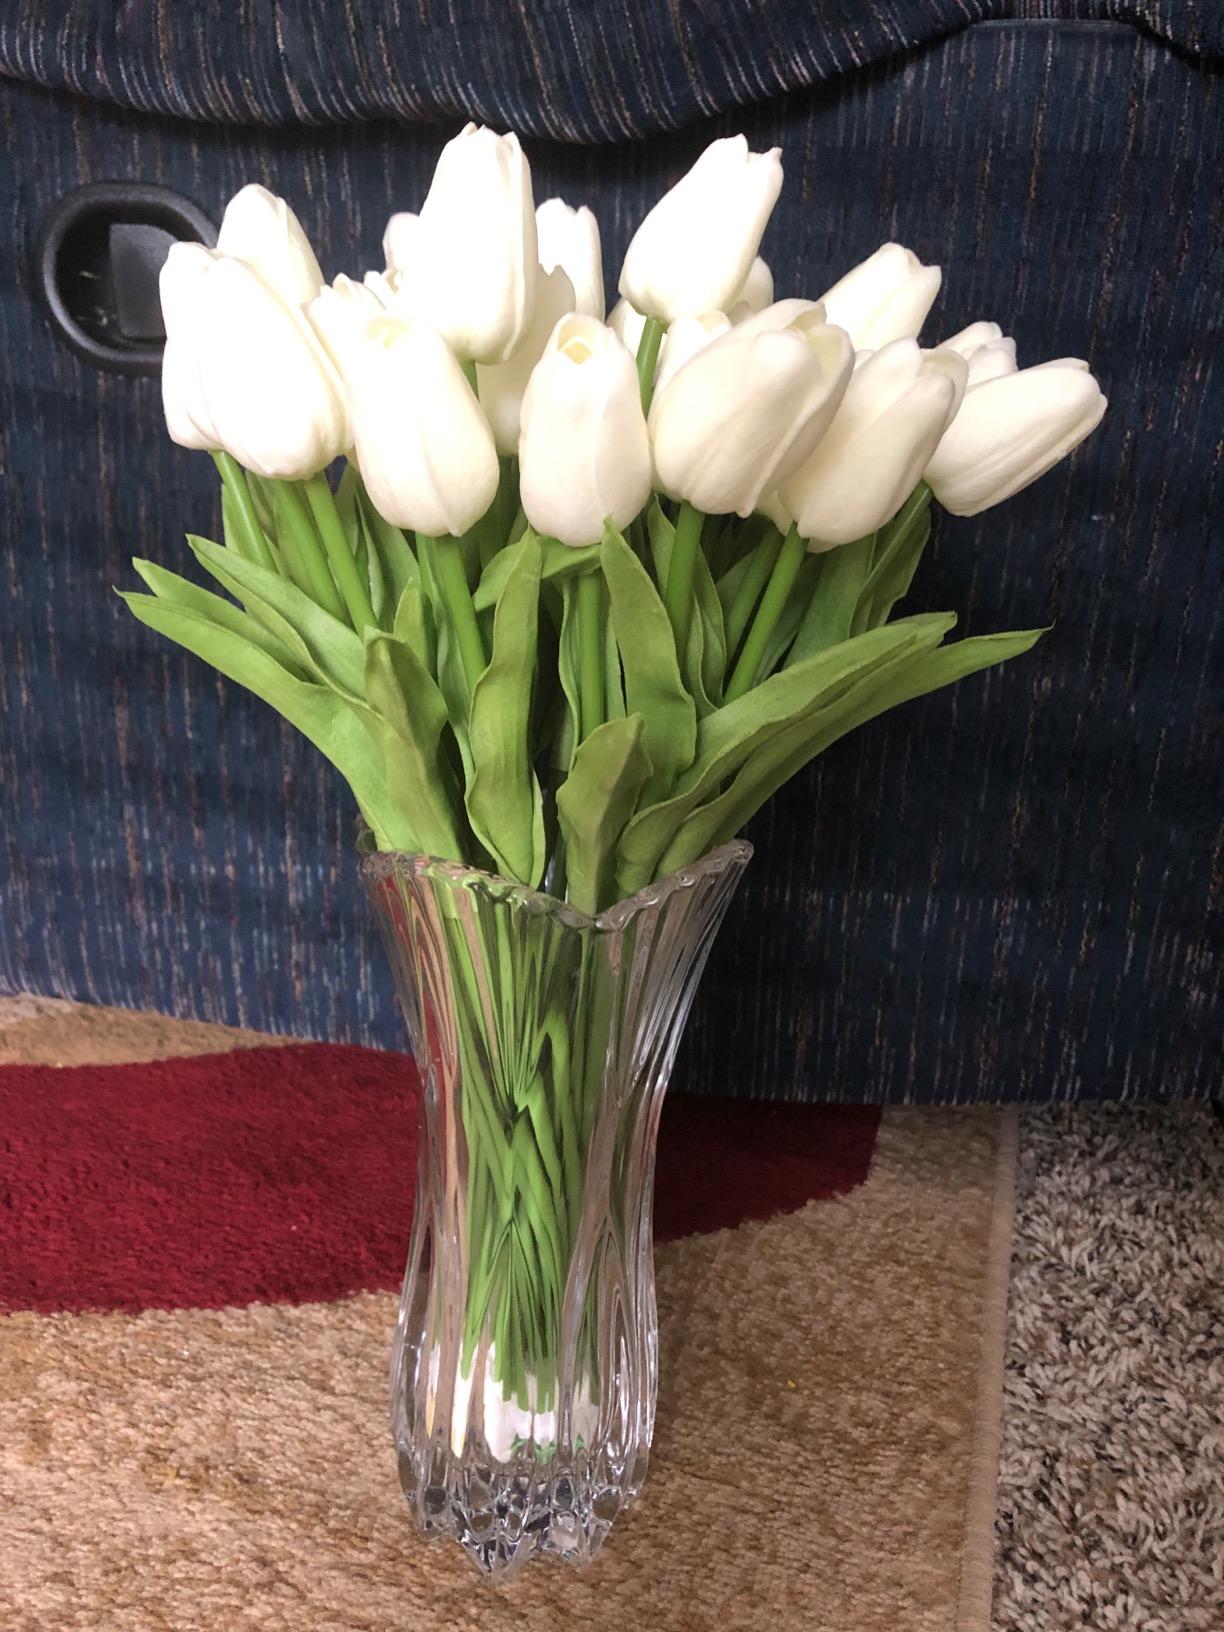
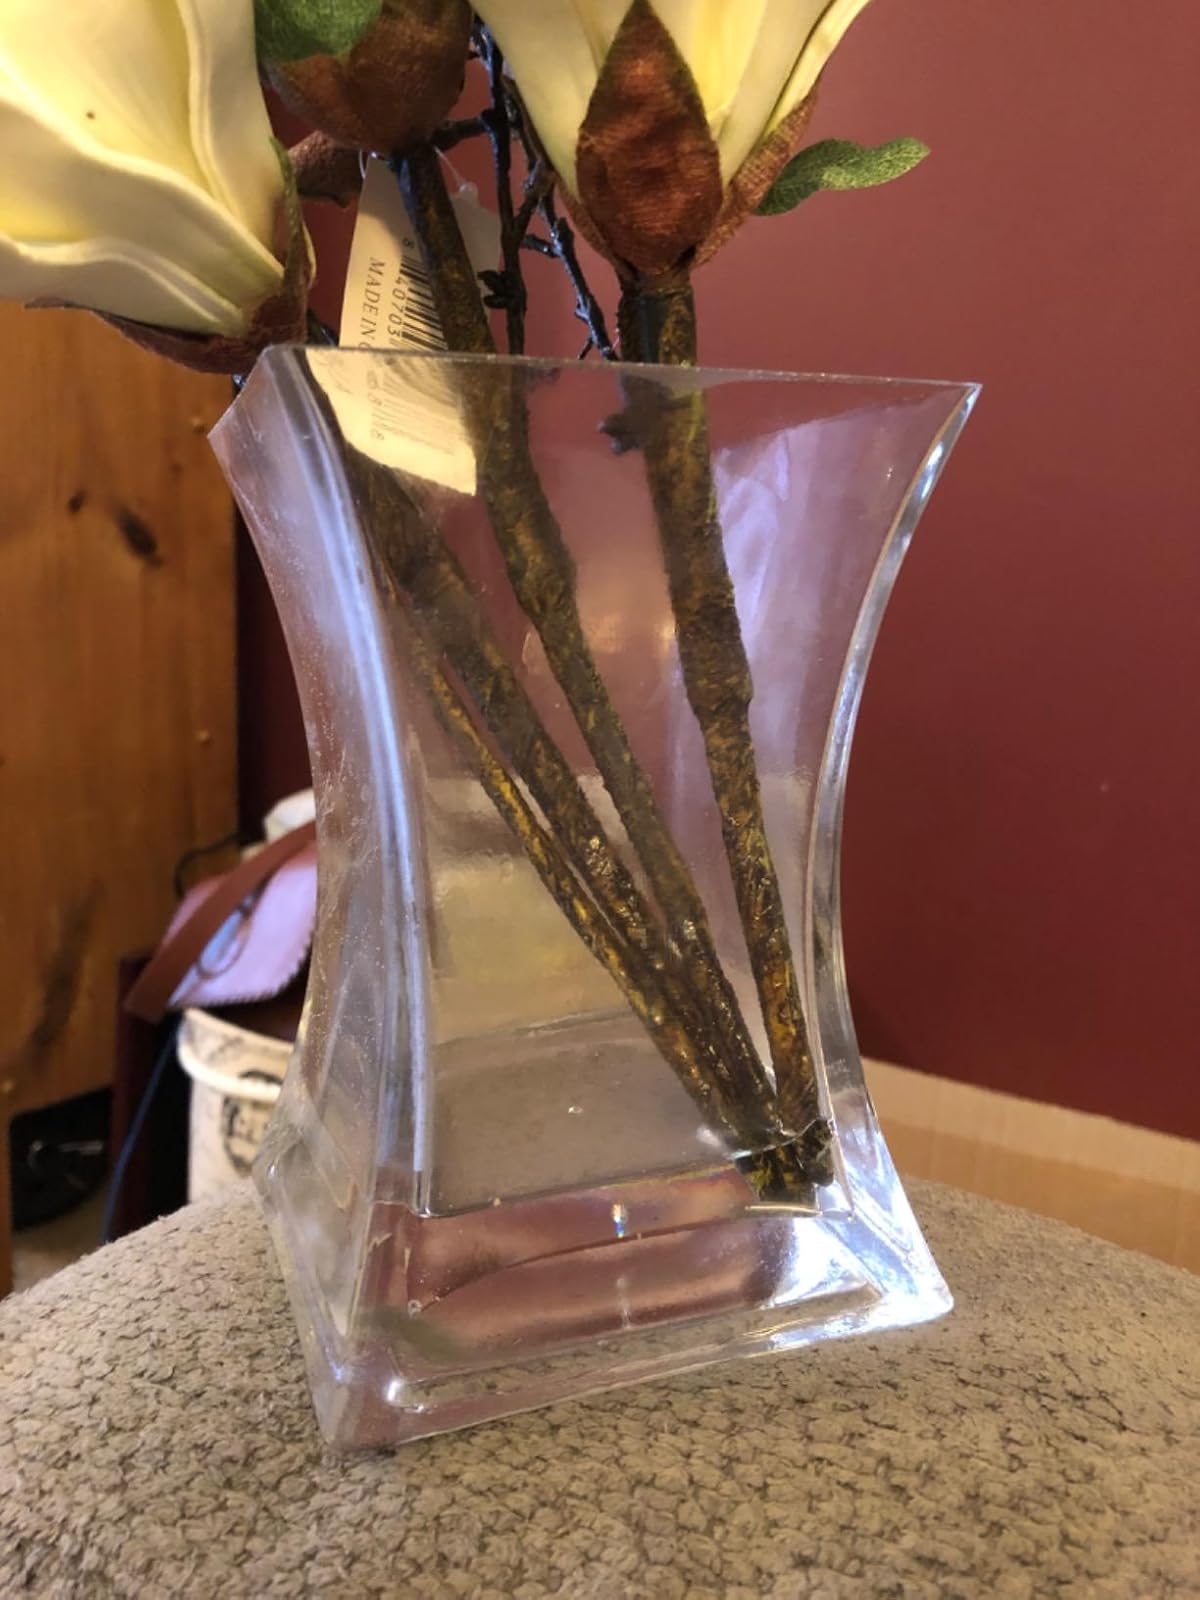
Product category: vase
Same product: no